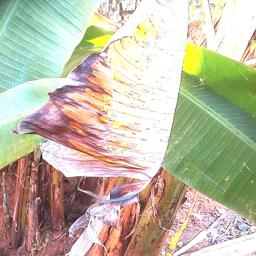
Label: MALBHOG LEAF